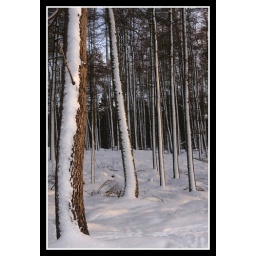
The snowy scene in Countesswells forest is warmed up by the slight pink glow of the late afternoon sun.